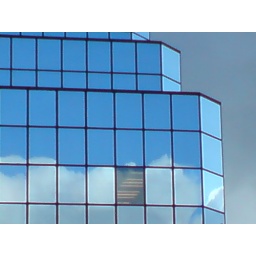
a window in the sky